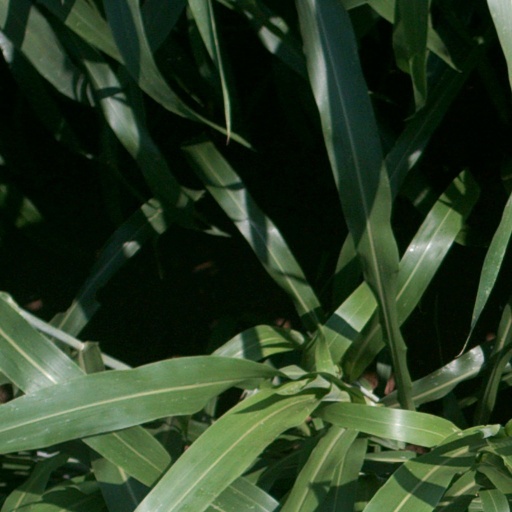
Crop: sorghum